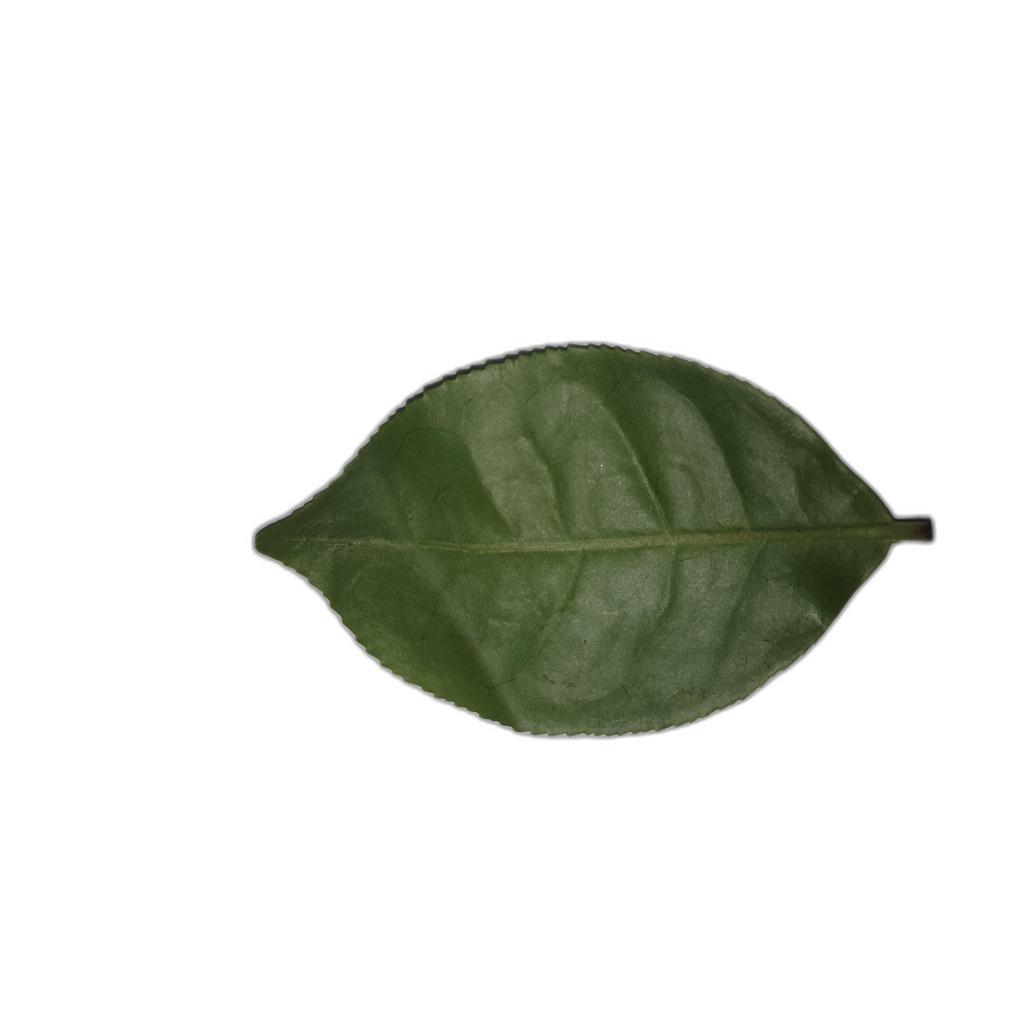
Label: Healthy